Punyam Aham

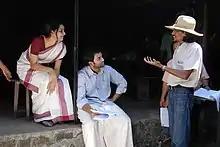
Samvrutha with co-star Prithviraj and director during the shoot of the film

"Punyam Aham" was the directorial debut of Raj Nair, the grandson of novelist Thakazhi Shivashankara Pillai. Filming began in January 2009 at Ottapalam, and then shifted to Kuttanad. It premiered at the Mumbai International Film Festival in October 2010.